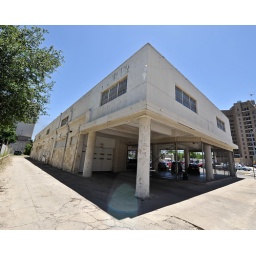
I suspect that this building might have been a car dealership in the 1950s.